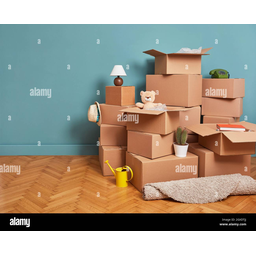
Label: cardboard